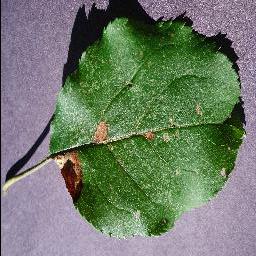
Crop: apple
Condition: black_rot